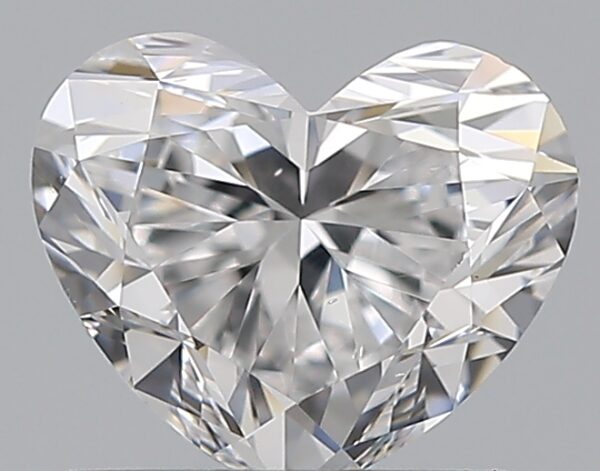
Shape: heart
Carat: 0.7
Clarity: VS2
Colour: D
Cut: EX
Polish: EX
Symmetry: VG
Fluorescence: M
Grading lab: GIA
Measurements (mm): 5.15 x 6.1 x 3.6